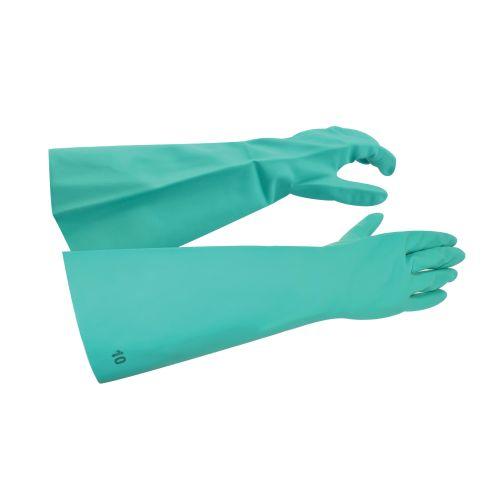
Label: trash